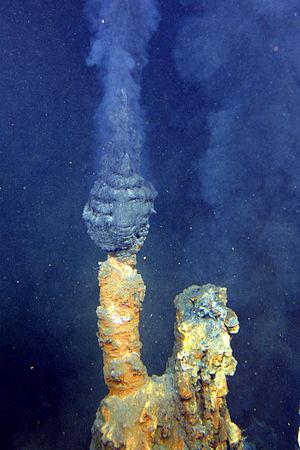
Les monts hydrothermaux, cheminées hydrothermales, sources hydrothermales ou fumeurs sont des évents hydrothermaux situés sur l'axe des dorsales océaniques ainsi qu'à proximité des bassins arrière-arc. Ils sont une conséquence des mouvements des plaques tectoniques. Ils évacuent une partie de la chaleur interne de la Terre. C’est en 1977 que ces monts et la vie sous-marine luxuriante qui leur est associée ont été découverts aux Galapagos par le submersible américain Alvin. Cet écosystème est basé sur une production primaire assurée par des bactéries chimiosynthétiques qui vivent libres ou en symbiose avec les organismes.